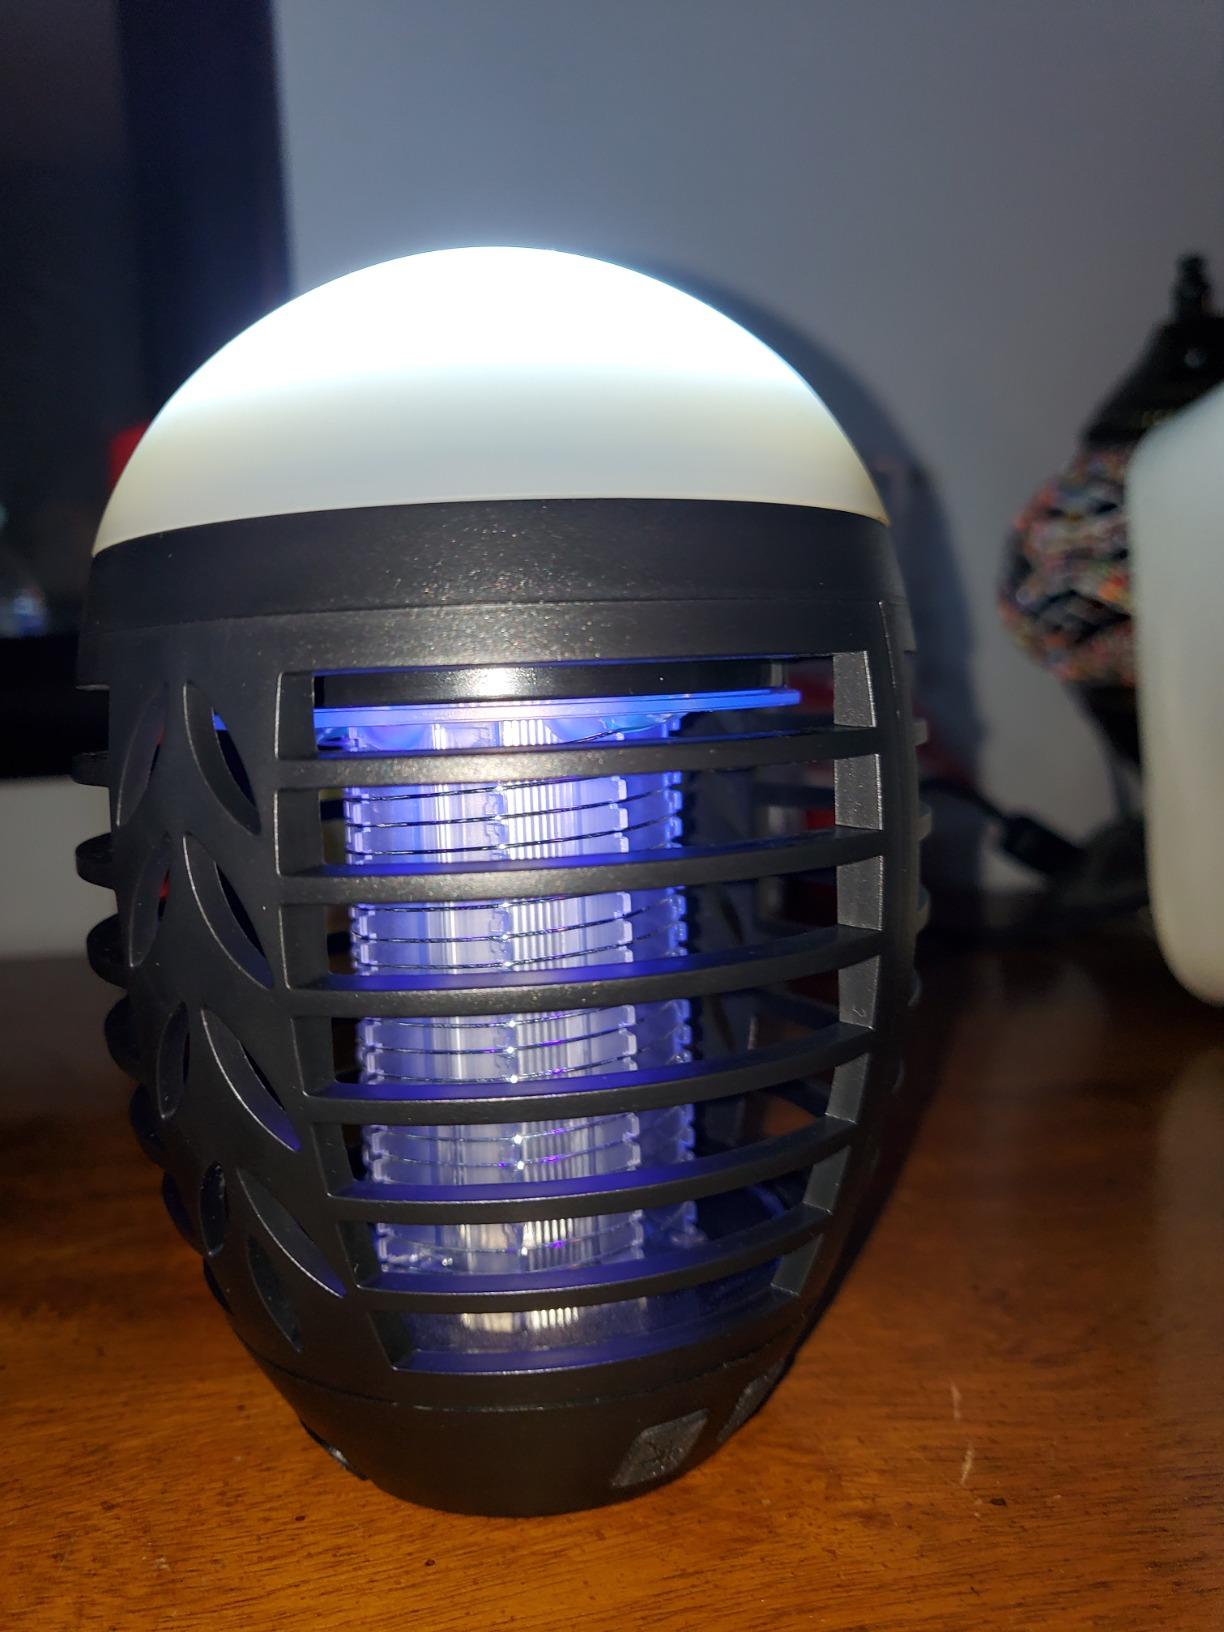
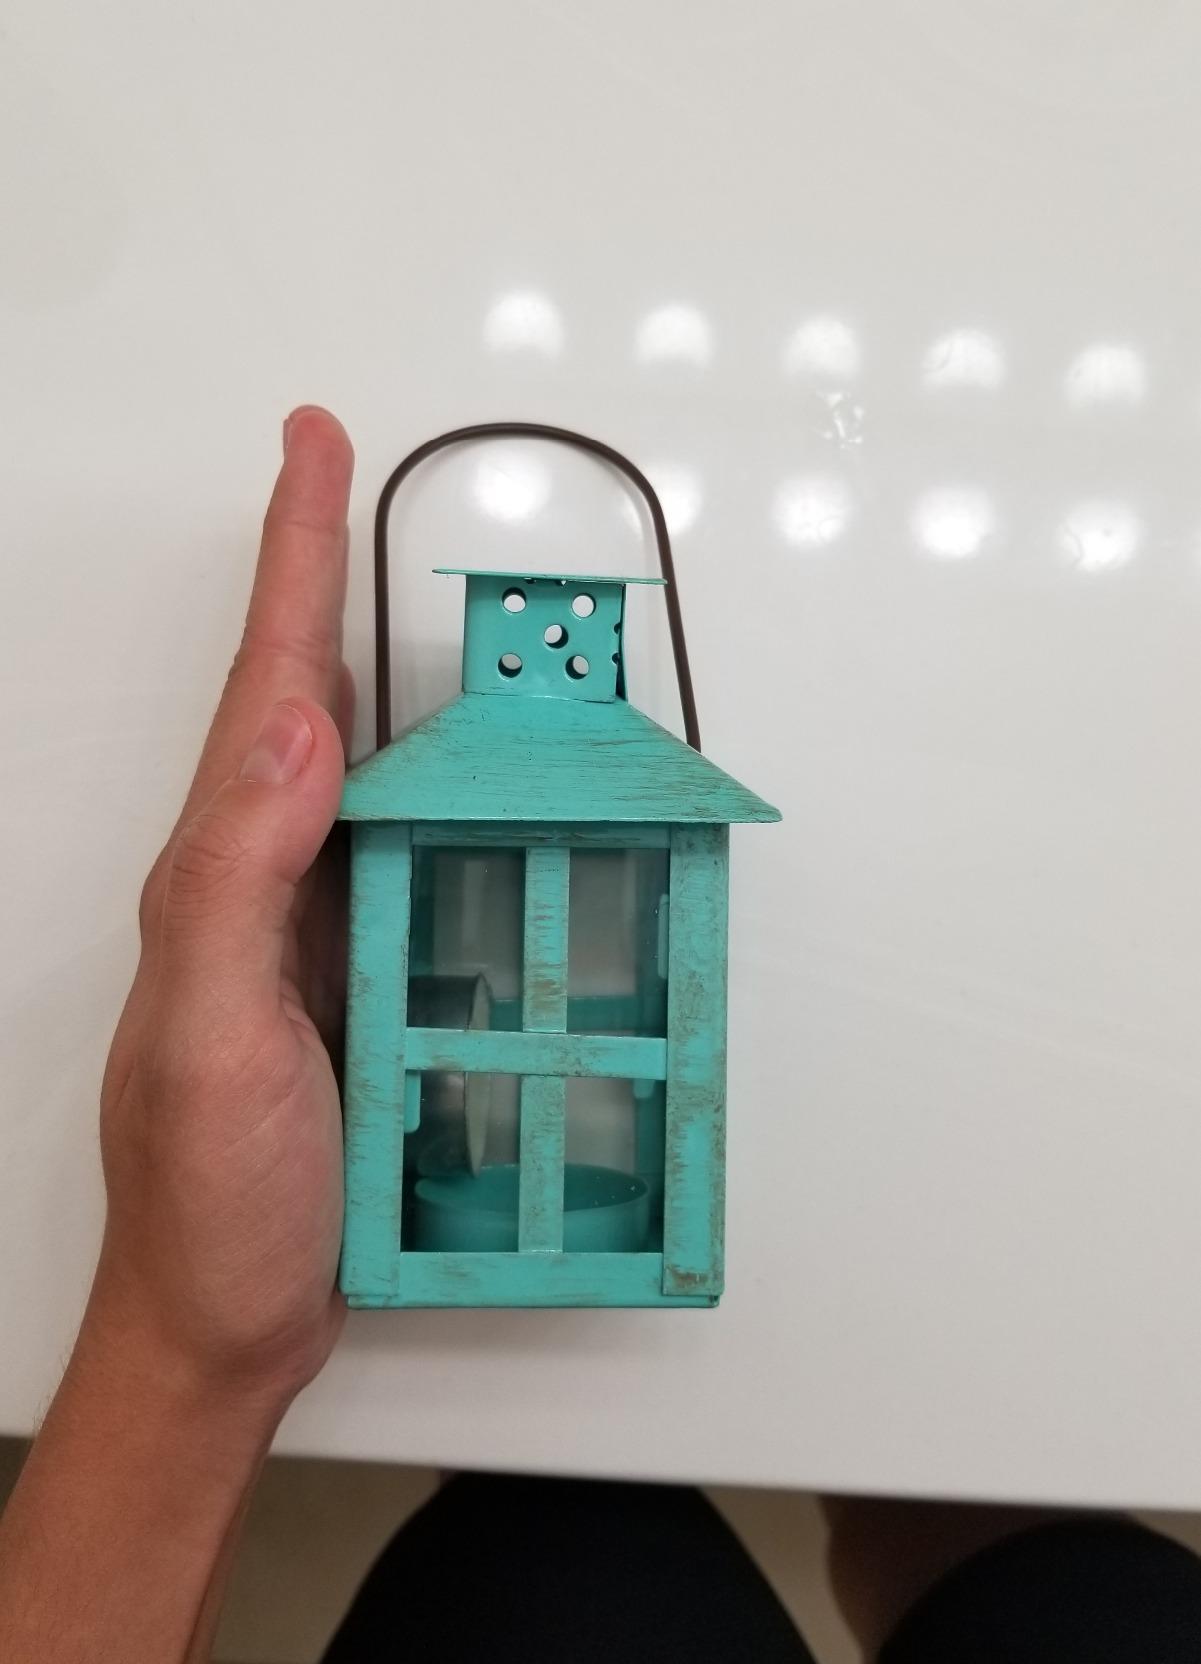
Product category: lantern
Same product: no